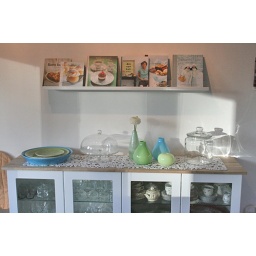
A shelf in the kitchen where we display our favourite cookbooks. The kitchen cabinets are from Ikea.